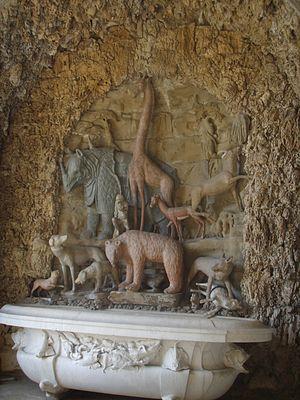
Le Rhinocéros de Dürer est une gravure sur bois d’Albrecht Dürer datée de 1515. L’image est fondée sur une description écrite et un bref croquis par un artiste inconnu d’un rhinocéros indien débarqué à Lisbonne plus tôt dans l’année. Dürer n’a jamais observé ce rhinocéros qui était le premier individu vivant vu en Europe depuis l’époque romaine. Vers la fin de 1515, le roi de Portugal, Manuel Iᵉʳ, envoya l’animal en cadeau au pape Léon X, mais il mourut dans un naufrage au large des côtes italiennes au début de 1516. Un rhinocéros vivant ne sera revu en Europe qu’à l'arrivée d'un second spécimen indien à Lisbonne en 1577.
Le rhinocéros, dont le nom en latin, rhinoceros, est déjà fixé à l'époque romaine et signifie littéralement corne sur le nez, est un animal qui a toujours impressionné l'homme par son aspect terrifiant et massif. Représenté dès les temps préhistoriques, il a, au cours des siècles, été souvent l'objet d'estampes, de tableaux ou de sculptures. Ce thème apparaît également dans la littérature ou le cinéma.